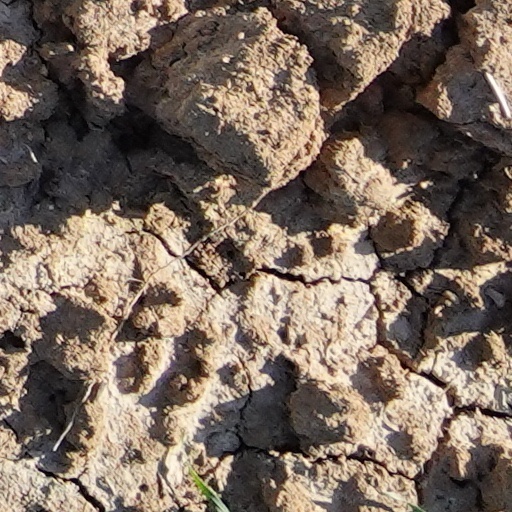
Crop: wheat